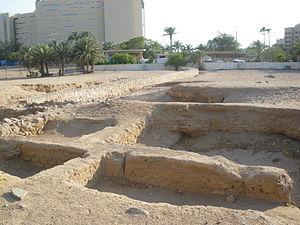
ruines de l'fr:ancienne église d'Aqaba